Roncey

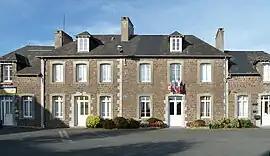
The town hall

Roncey is a commune in the Manche department in Normandy in north-western France.